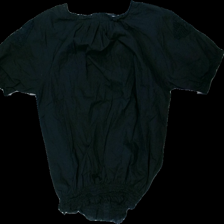
View: back
Type: Blouse
Category: Ladies
Brand: Cream
Colors: Blue, White, Beige
Material: 100% cotton
Pattern: Other
Cut: Regular, C-collar
Size: 42
Season: All
Price range: 50-100
Recommended usage: Reuse